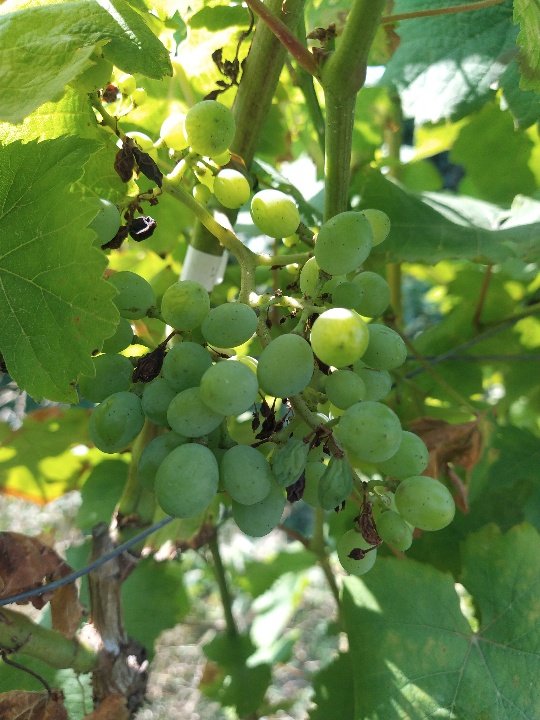
Berries visible: 33
Grape clusters: 1